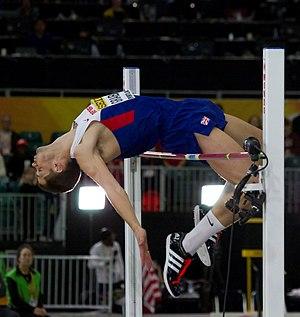
Robert « Robbie » Grabarz est un athlète britannique, spécialiste du saut en hauteur.